VMFA-134

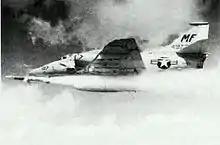
A VMA-134 A-4F firing an AGM-45 "Shrike" in 1981.

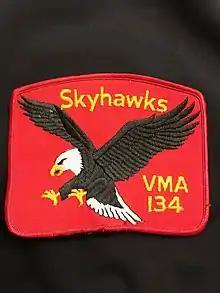
VMA-134 Skyhawks Patch

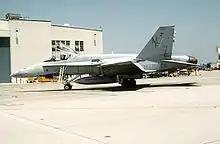
A VMFA-134 F/A-18A in 1993.

The squadron was reactivated on 15 April 1958, at Naval Air Station Los Alamitos, California, as Marine Fighter Squadron 134 (VMF-134) in the Marine Air Reserve.